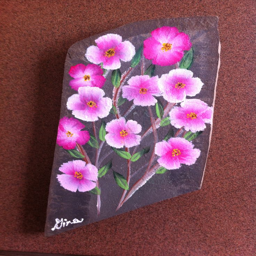
flowers painted on a rock